Marc Colombo

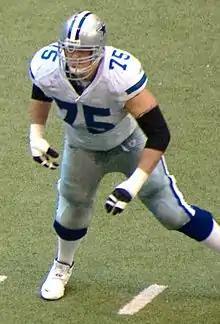
Colombo with the Dallas Cowboys in 2007

Marc Edward Colombo (born October 8, 1978) is an American former professional football player who was an offensive tackle for 11 seasons in the National Football League (NFL). He is currently the offensive line coach for the St. Louis Battlehawks of the United Football League (UFL). He played in the NFL for the Chicago Bears, Dallas Cowboys and Miami Dolphins. He played college football for the Boston College Eagles. After his playing career, he served as an offensive line coach for the Cowboys and Giants.